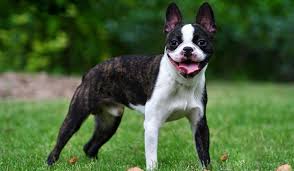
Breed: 230-n000084-Boston_bull